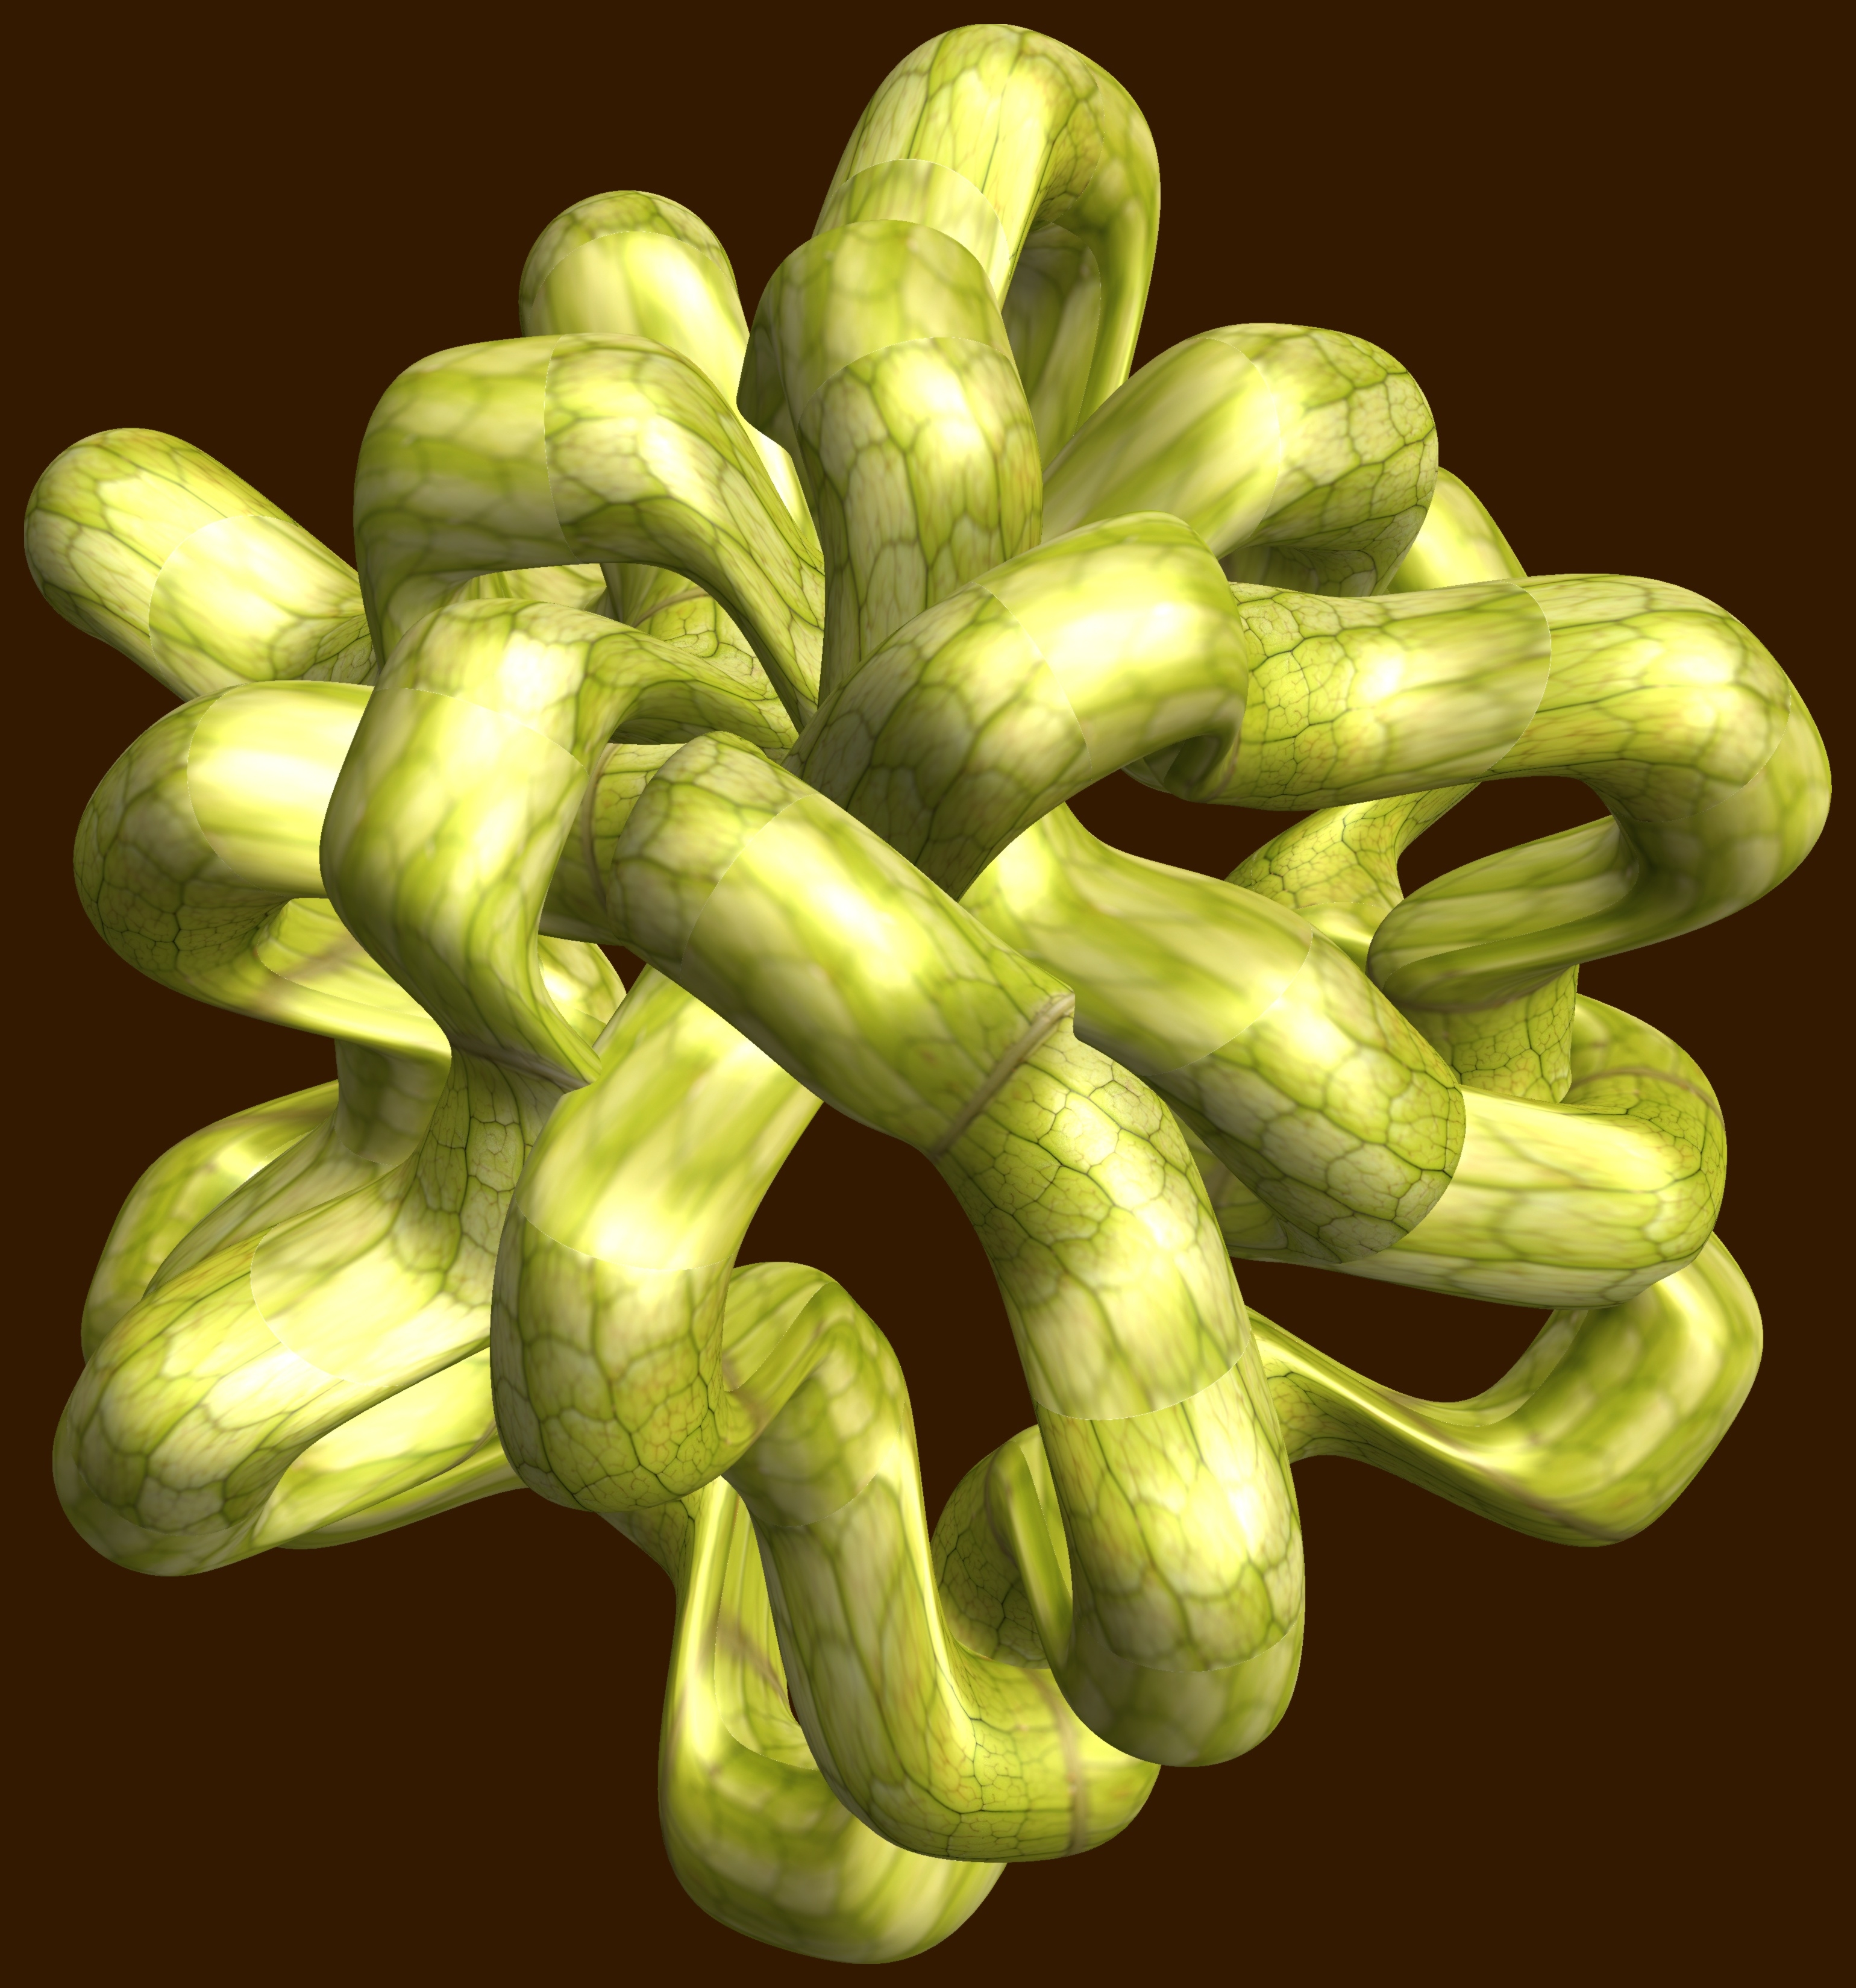
abstract, structure, plant, texture, leaf, flower, pattern, food, green, produce, vegetable, crop, geometry, yellow, flora, gourd, sculpture, design, symmetry, 3d, graphic, shape, torus, mathematica, cg, parametricplot3d, code, program, algorithm, mapping, geometricsculpture, pentagram, macro photography, flowering plant, plant stem, land plant, fiddlehead fern